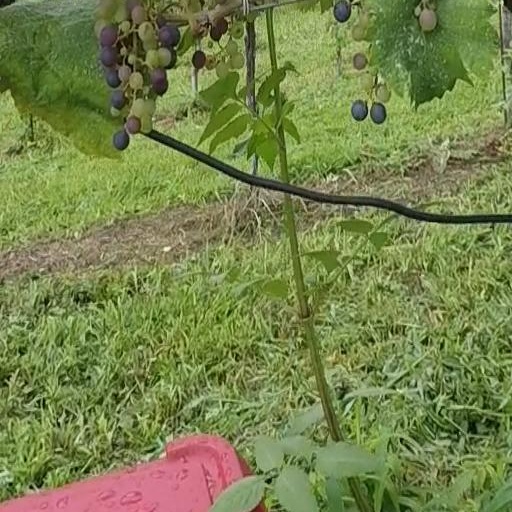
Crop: grape